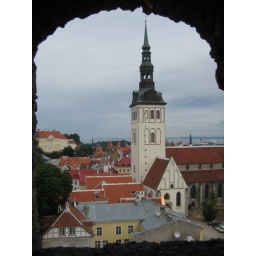
Looking out an archer's window in one of the towers along the wall across Old Tallinn